Bruce Boutlier McLean

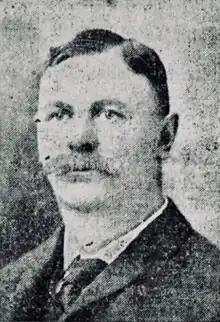
Captain Bruce B. McLean (photo by Horner of the Boston Post).

Captain Bruce Boutlier McLean (August 1858June 24, 1930) was a 19th-century Boston maritime pilot, best known for being a pilot on the pilot boat "America". He was a leader among the branch pilots of Boston for 35 years. McLean was a pilot and owner of the pilot boat "Liberty". He died in Everett, Massachusetts, in 1930.